Answer in natural language. Which point is closer to the camera taking this photo, point B  or point C? Choose between the following options: B or C
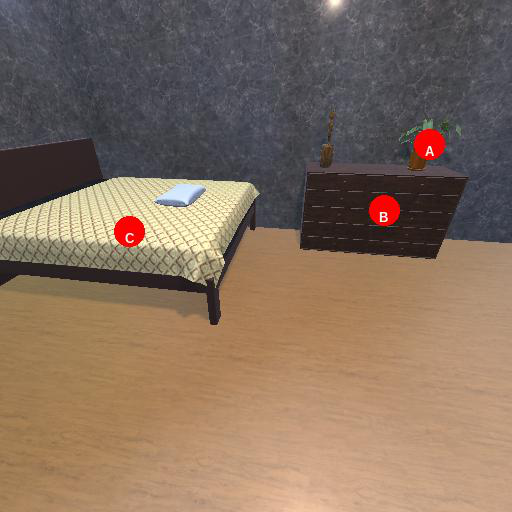
<answer>C</answer>